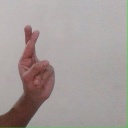
अक्षर: र